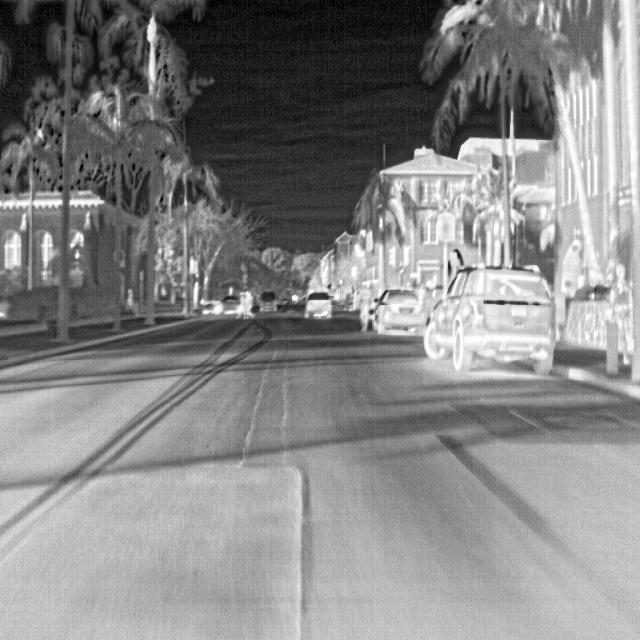
Detected objects:
label: person
label: person
label: person